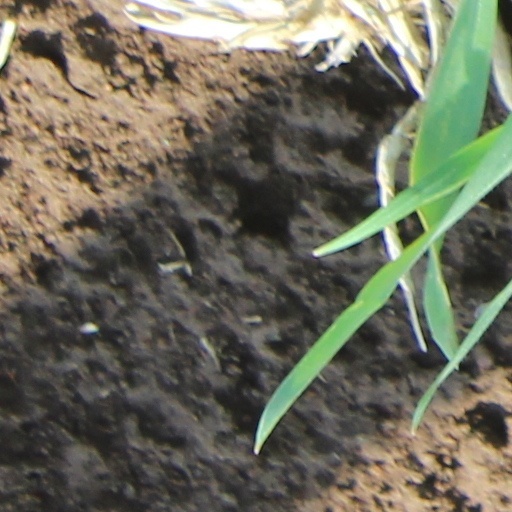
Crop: wheat